District Six Museum

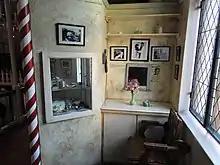
Barber shop

Furthermore, the museum offers programmes for current inhabitants to help develop the district. The museum is dedicated to the construction of housing, environmental planning, and the organisation of music, literature, and art activities, with the active involvement of the public. The museum's goal is to join people into a community where there is respect for dignity, identity and the co-existence of different races.